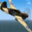
Label: airplane